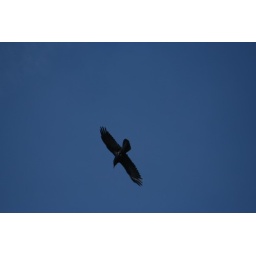
Black bird flying over poppy fields